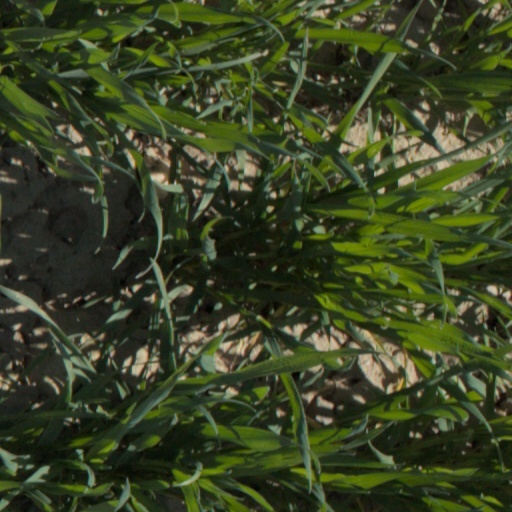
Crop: wheat